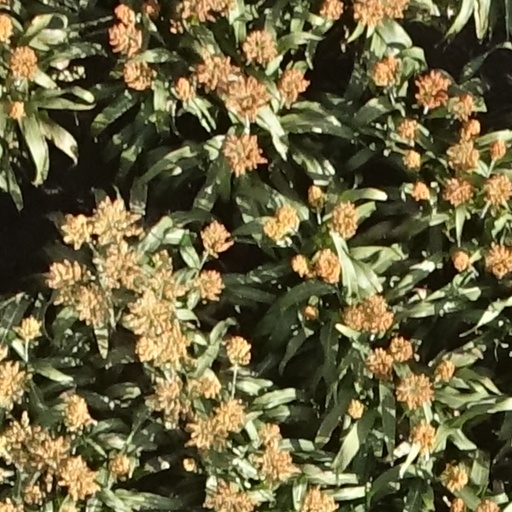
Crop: sorghum